Boy Scouts of the Philippines

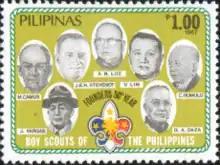
Founders of the Boy Scouts of the Philippines. Stamp for National Boy Scout Movement 50th Anniversary, 28 Oct 1987.

In 1986, the Golden Jubilee of the Boy Scouts of the Philippines (1936–86) was marked. In the aftermath of the People Power Revolution, the name Kapatirang Scout ng Pilipinas was abandoned, and the organization reverted to its original name "Boy Scouts of the Philippines", under its first lady Chief Scout, then President Corazon Aquino. In 1990–91, a program was created for pre-school boys and named KID Scouting. Since "kid" in English and not Filipino, it was contrived as an acronym for "Kabataang Iminumulat Diwa" and written in all caps. In 1991, the 12th Asia-Pacific Jamboree was held in Philippine Scouting Center, University of the Philippines, Los Baños, Laguna. In 1992, the old BSP badge was reinstated.